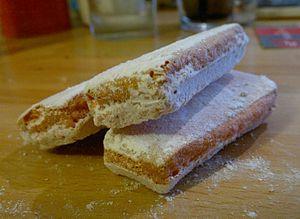
3 biscuits rose de Reims
Dans l'alimentation, un biscuit est un petit gâteau sec, qui se décline dans plusieurs saveurs et formes.
Le biscuit rose de Reims est une spécialité culinaire champenoise, dont l'origine remonterait au XVIIᵉ siècle. Il est originaire de Reims, comme son nom l'indique, et est certainement l'une des spécialités locales les plus connues, après le champagne.